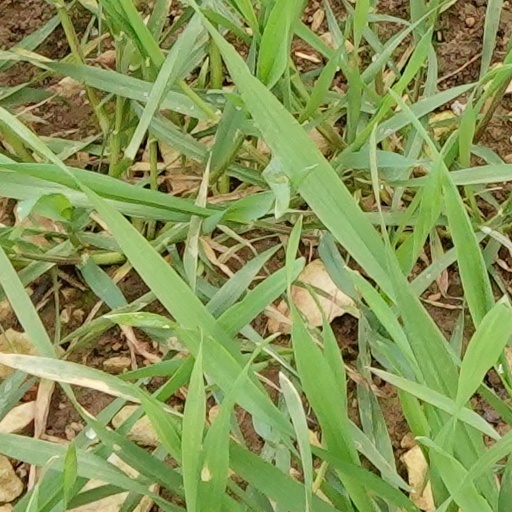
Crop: wheat